List of presidents of Imperial College London

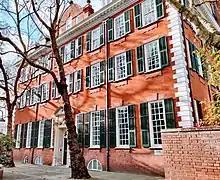
170 Queen's Gate, the President's "ex officio" residence

The president of Imperial College London is the highest academic official of Imperial College London. The president is the chief executive and is elected by the council of the college and chairman of the senate. The position is currently held by Hugh Brady, who succeeded Alice Gast in August 2022.